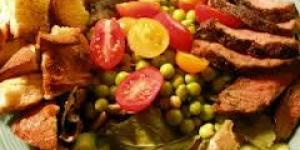
entrada de tomates